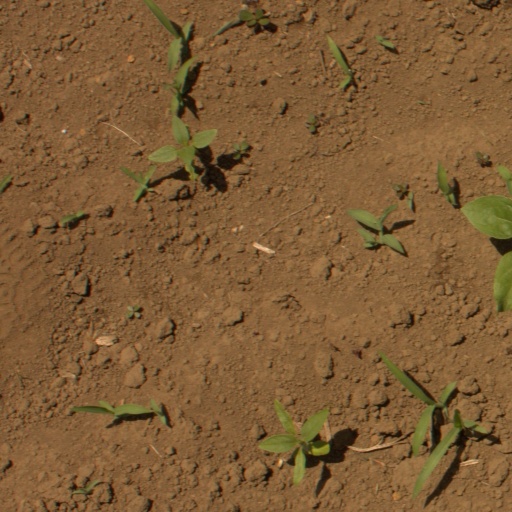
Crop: Jerusalem artichoke